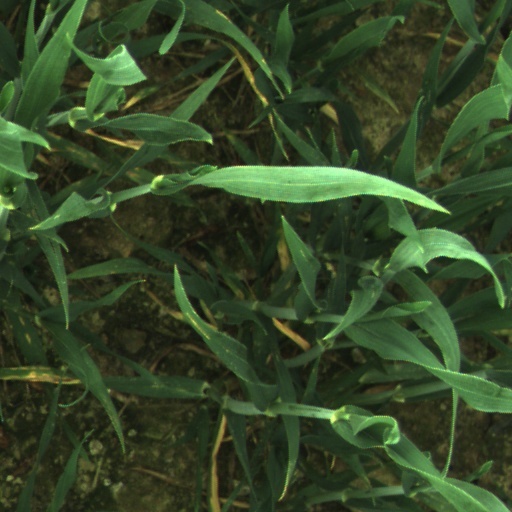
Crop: wheat